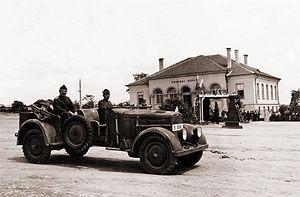
Phänomen Granit 25 vehicule de reconnaissance (fabriqué en Allemagne) de prèmiere série sans portes aver moteur á essence refroidisé par air de l'Armée Royale Bulgare a Simeonovgrad (1941)